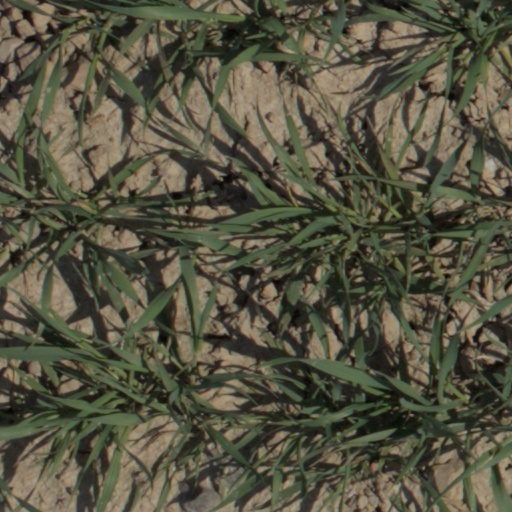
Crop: wheat